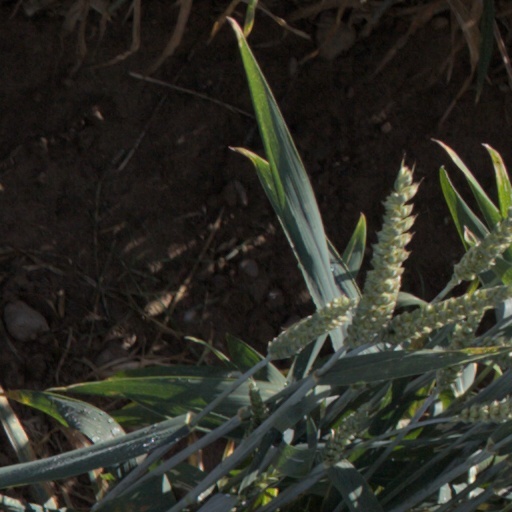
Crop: wheat